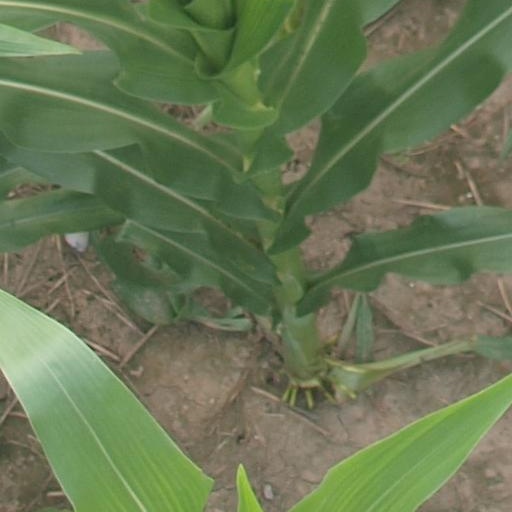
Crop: maize; corn